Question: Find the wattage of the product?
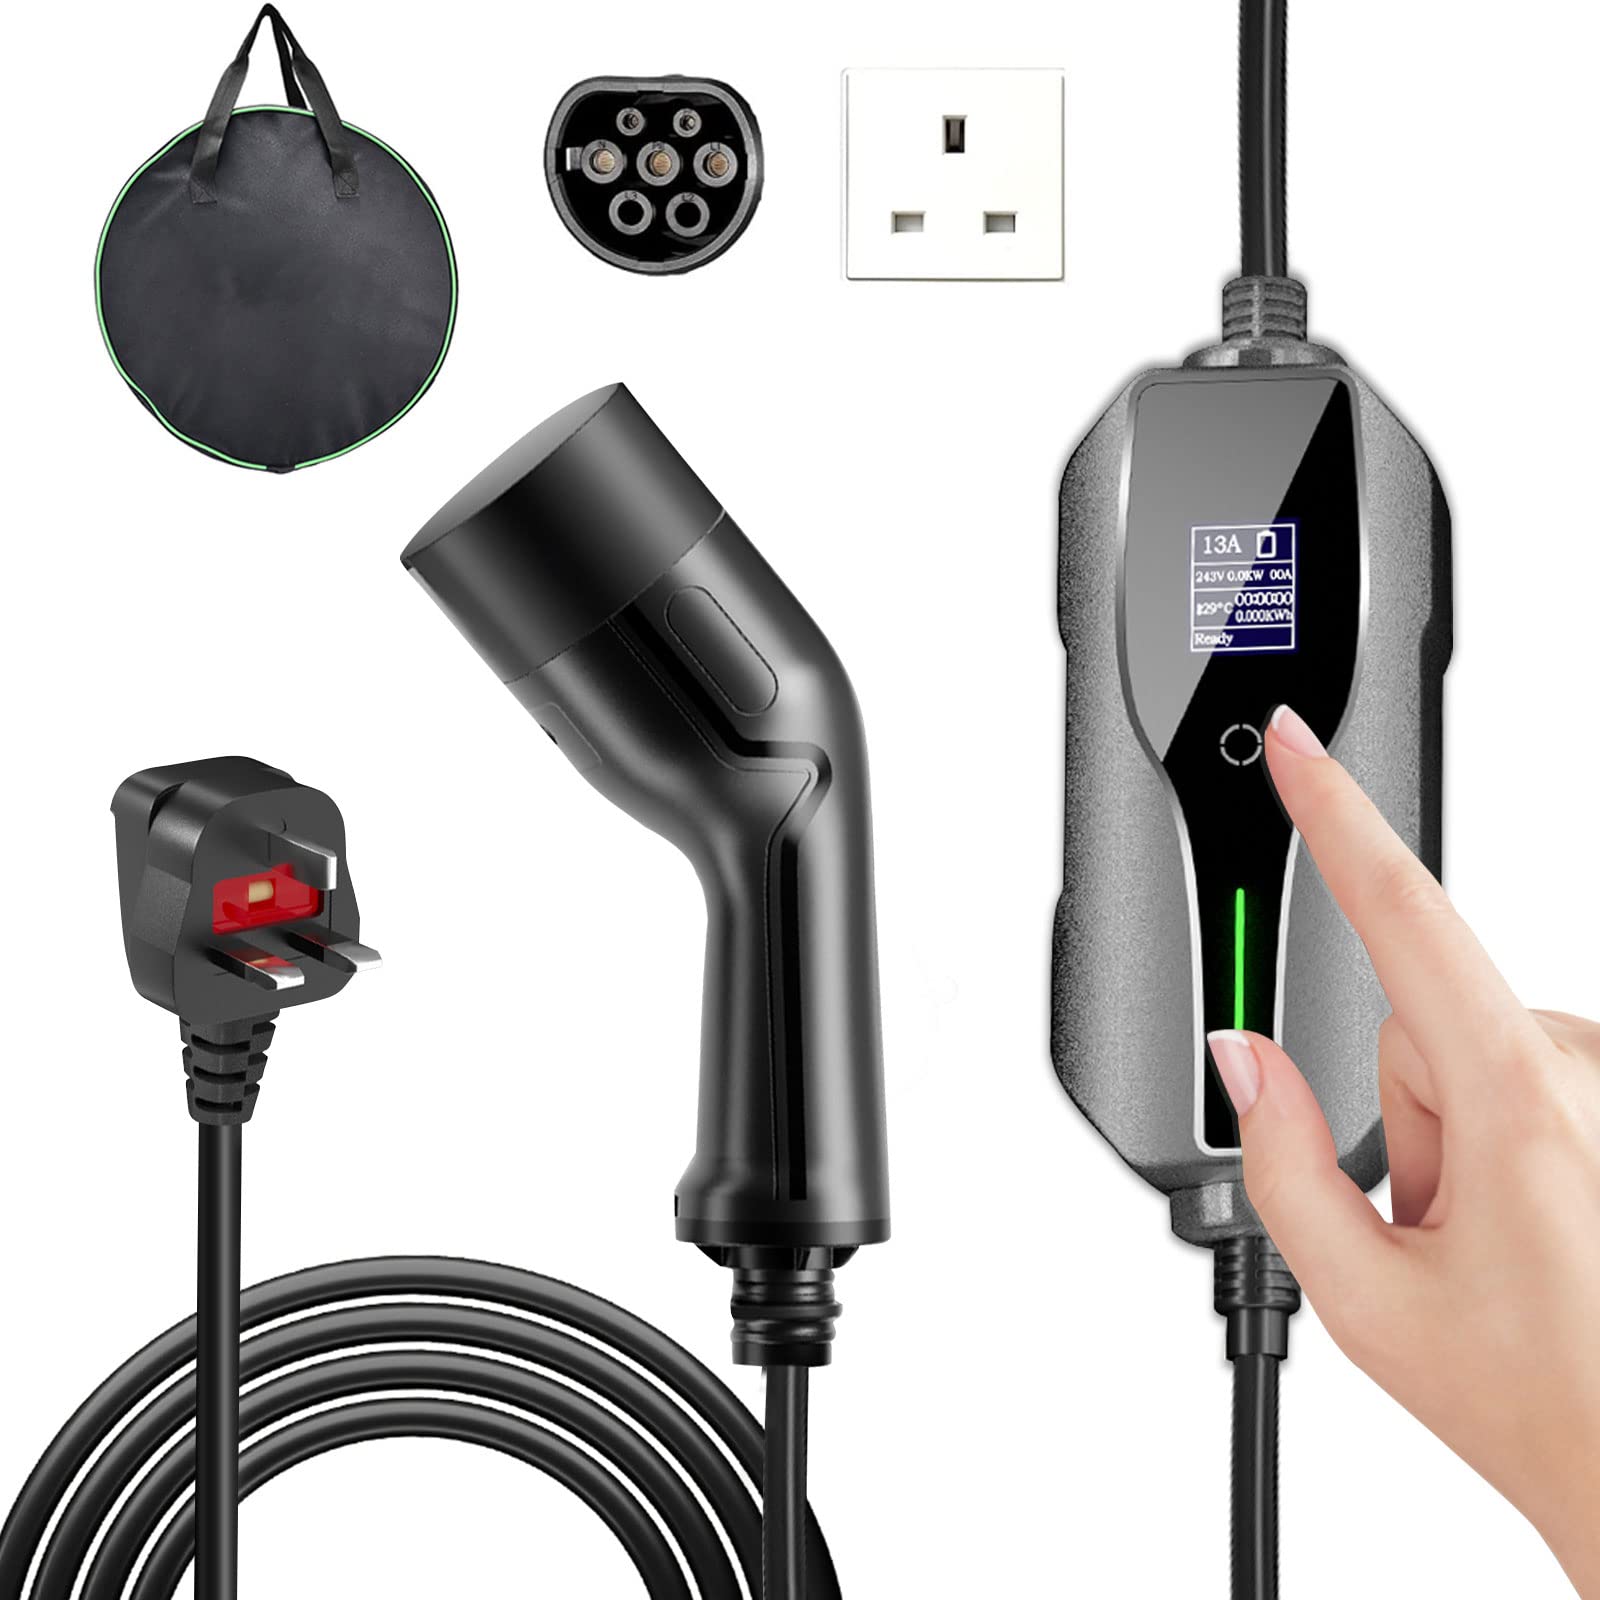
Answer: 0.0 kilowatt